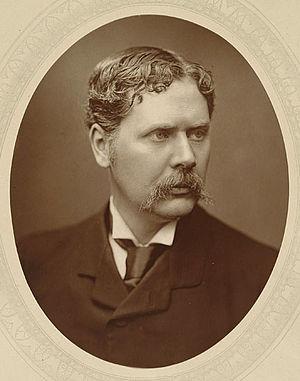
Marcus Stone, fut un peintre anglais de renom, qui bénéficia des cours de son père Frank Stone, ancien élève de l'Académie royale, où il commença à exposer avant l'âge de dix-huit ans. En 1842, avec Notes américaines, puis plus tard dans La Maison d'Âpre-Vent, L'Histoire de l'Angleterre pour les enfants, publié par Bradbury and Evans en 1854, et L'Ami commun, il devint l'illustrateur préféré de Charles Dickens qui le considérait comme un fils, et d'Anthony Trollope dans, par exemple, Il savait qu'il avait raison.